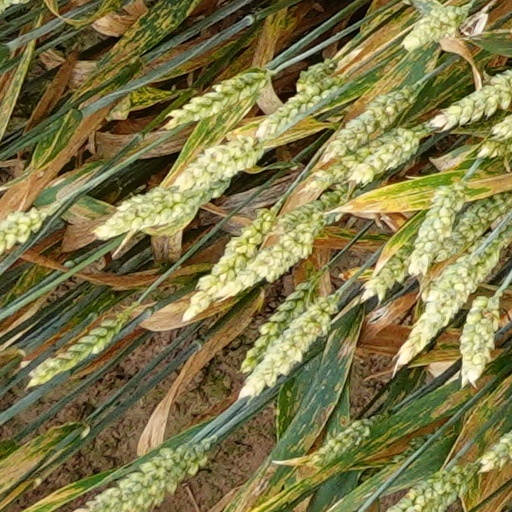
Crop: wheat